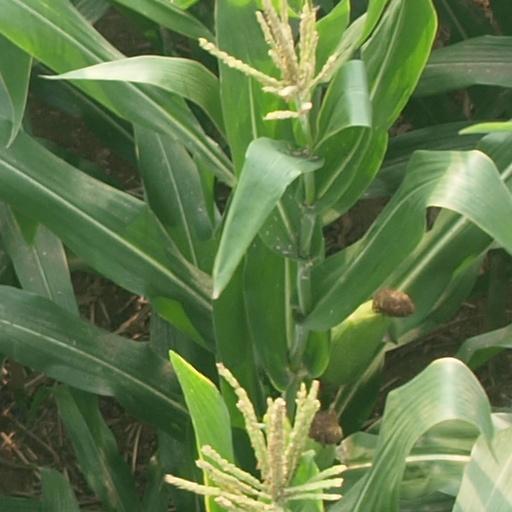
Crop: maize; corn